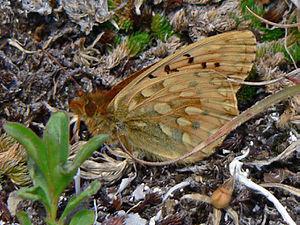
Speyeria mormonia est une espèce nord-américaine de lépidoptères de la famille des Nymphalidae et de la sous-famille des Heliconiinae.